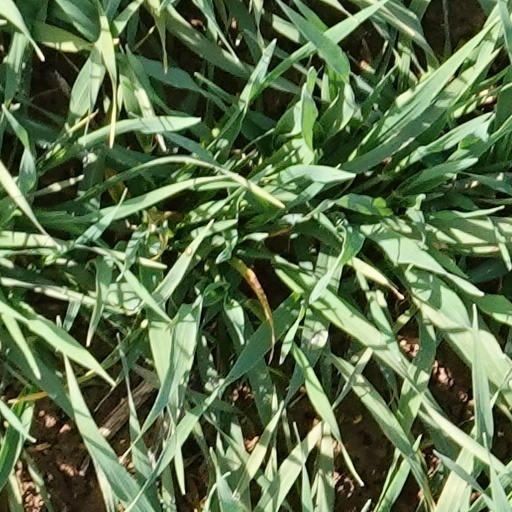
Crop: wheat